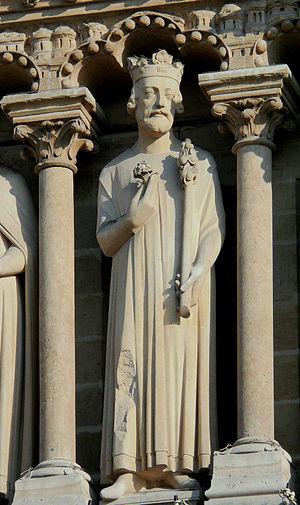
Cathédrale Notre-Dame de Paris - Façade - Galerie des rois - 8ème roi
La cathédrale Notre-Dame de Paris, communément appelée Notre-Dame, est l'un des monuments les plus emblématiques de Paris et de la France. Elle est située sur l'île de la Cité et est un lieu de culte catholique, siège de l'archidiocèse de Paris, dédiée à la Vierge Marie.